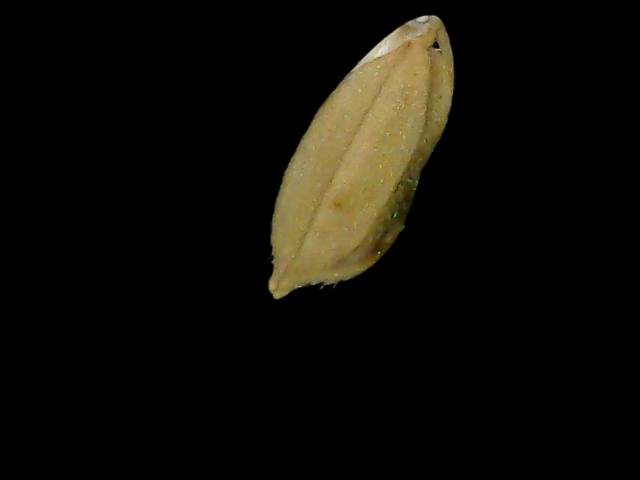
Rice variety: Bd76